Ambigram

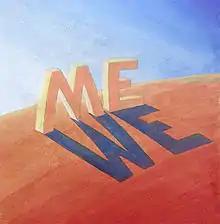
Ambigram painting Me / We, horizontal axis mirror type (2007).

As alphabet letters are glyphs used in the writing systems to express the languages visually, other symbols are also used in the world to code other fields, like the prosigns in the Morse code or the musical notes in music.